Talitha Gerlach

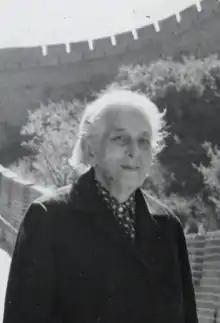
Gerlach on Great Wall of China on 25 September 1983

Talitha A. Gerlach ( – Geng Lishu; 6 March 1896 – 12 February 1995) was an American YWCA worker who spent most of her life as a social worker in Shanghai, China, where she died. She received various awards from the Shanghai and Chinese governments.